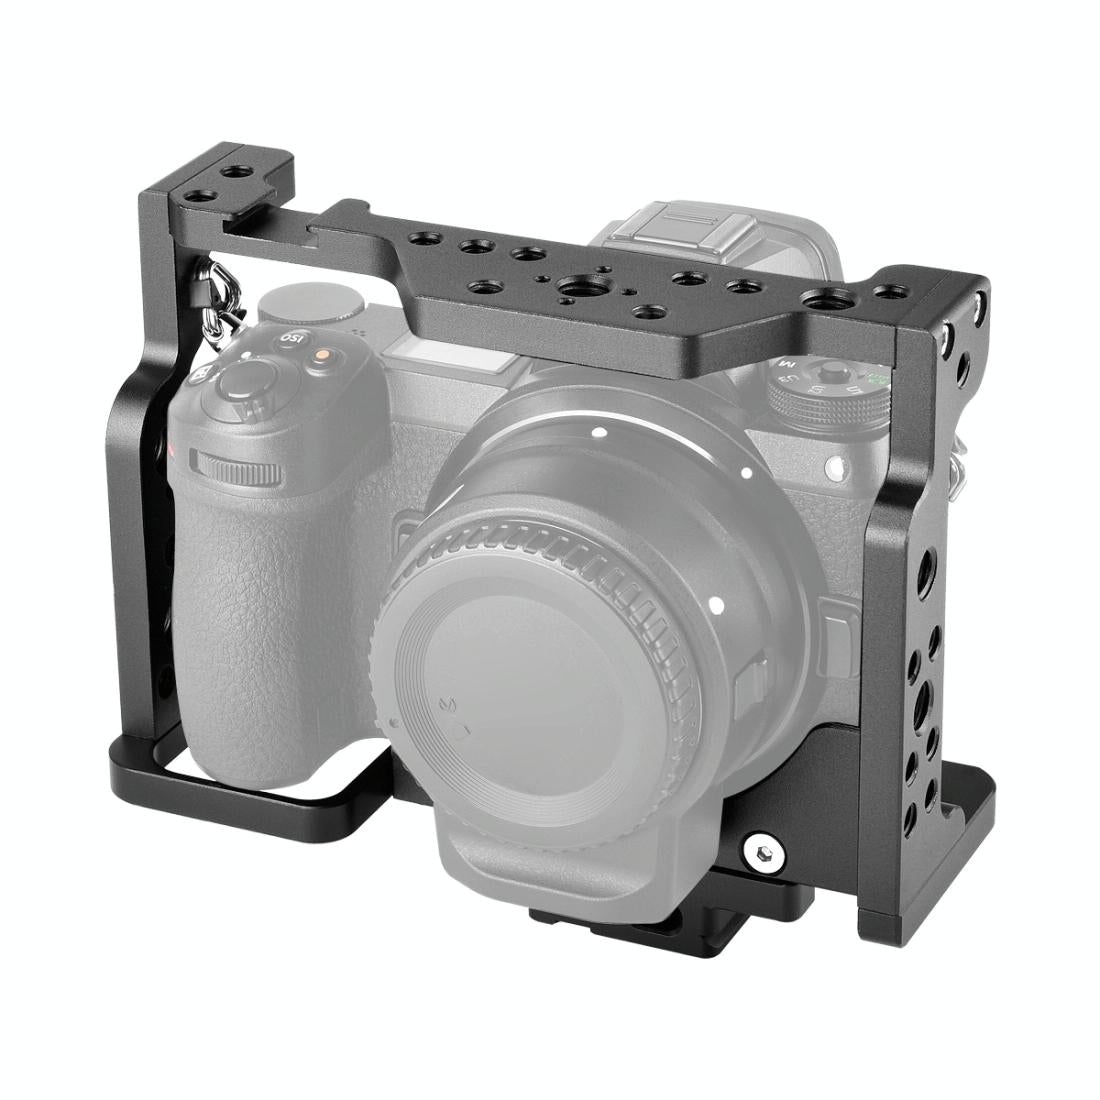
Video Camera Cage Stabilizer For Nikon Z6 / Z7 - Black
Delivery Timeline: This product is getting shipped from outside Australia. We estimate delivery within 8-12 working days across Australia, excluding weekends and public holidays. Please note that this timeframe is subject to change due to unforeseen circumstances. Features: • Designed for Nikon Z6/Z7 cameras • CNC machining and surface anodizing for durability • Release lock on quick release plate to prevent camera from slipping out • 1/4 and 3/8 threaded holes for attaching accessories • Cold shoe and Arri stop holes interface for added versatility Specifications: • Compatible with Nikon Z6/Z7 Cameras • 1/4 and 3/8 Screw Holes for Attaching Accessories • Universal 38 mm Tripod Head for Direct Mounting on Tripods Package Includes: (as per selected option) • 1 x C15-A Ylg0711A-A01 Video Camera Cage Stabilizer For Nikon Z6 / Z7 Black
Brand: Elec Store Aus
Category: Cameras & Optics > Camera & Optic Accessories > Camera Parts & Accessories > Camera Stabilizers & Supports